Paul Whiteman

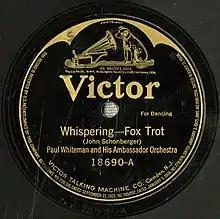
1920 release of "Whispering" by Paul Whiteman and His Ambassador Orchestra, Victor 18690A. 1998 Grammy Hall of Fame inductee.

The Paul Whiteman Orchestra introduced many jazz standards in the 1920s, including "Hot Lips", which was in the Steven Spielberg movie "The Color Purple" (1985), "Mississippi Mud", "From Monday On", written by Harry Barris and sung by the Rhythm Boys featuring Bing Crosby and Irene Taylor with Bix Beiderbecke on cornet, "Nuthin' But", "Grand Canyon Suite" and "Mississippi Suite" composed by Ferde Grofé, "Rhapsody in Blue", composed by George Gershwin who played piano on the Paul Whiteman recording in 1924, "Wonderful One" (1923), and "Wang Wang Blues" (1920), covered by Glenn Miller, Duke Ellington, Benny Goodman, and Joe "King" Oliver's Dixie Syncopators in 1926 and many of the Big Bands. "Hot Lips" was recorded by Ted Lewis and His Jazz Band, Horace Heidt and His Brigadiers Orchestra (1937), Specht's Jazz Outfit, the Cotton Pickers (1922), and Django Reinhardt et Le Quintette Du Hot Club De France.